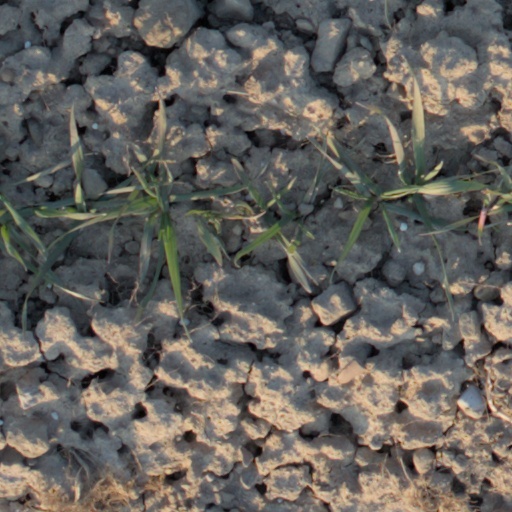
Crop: wheat